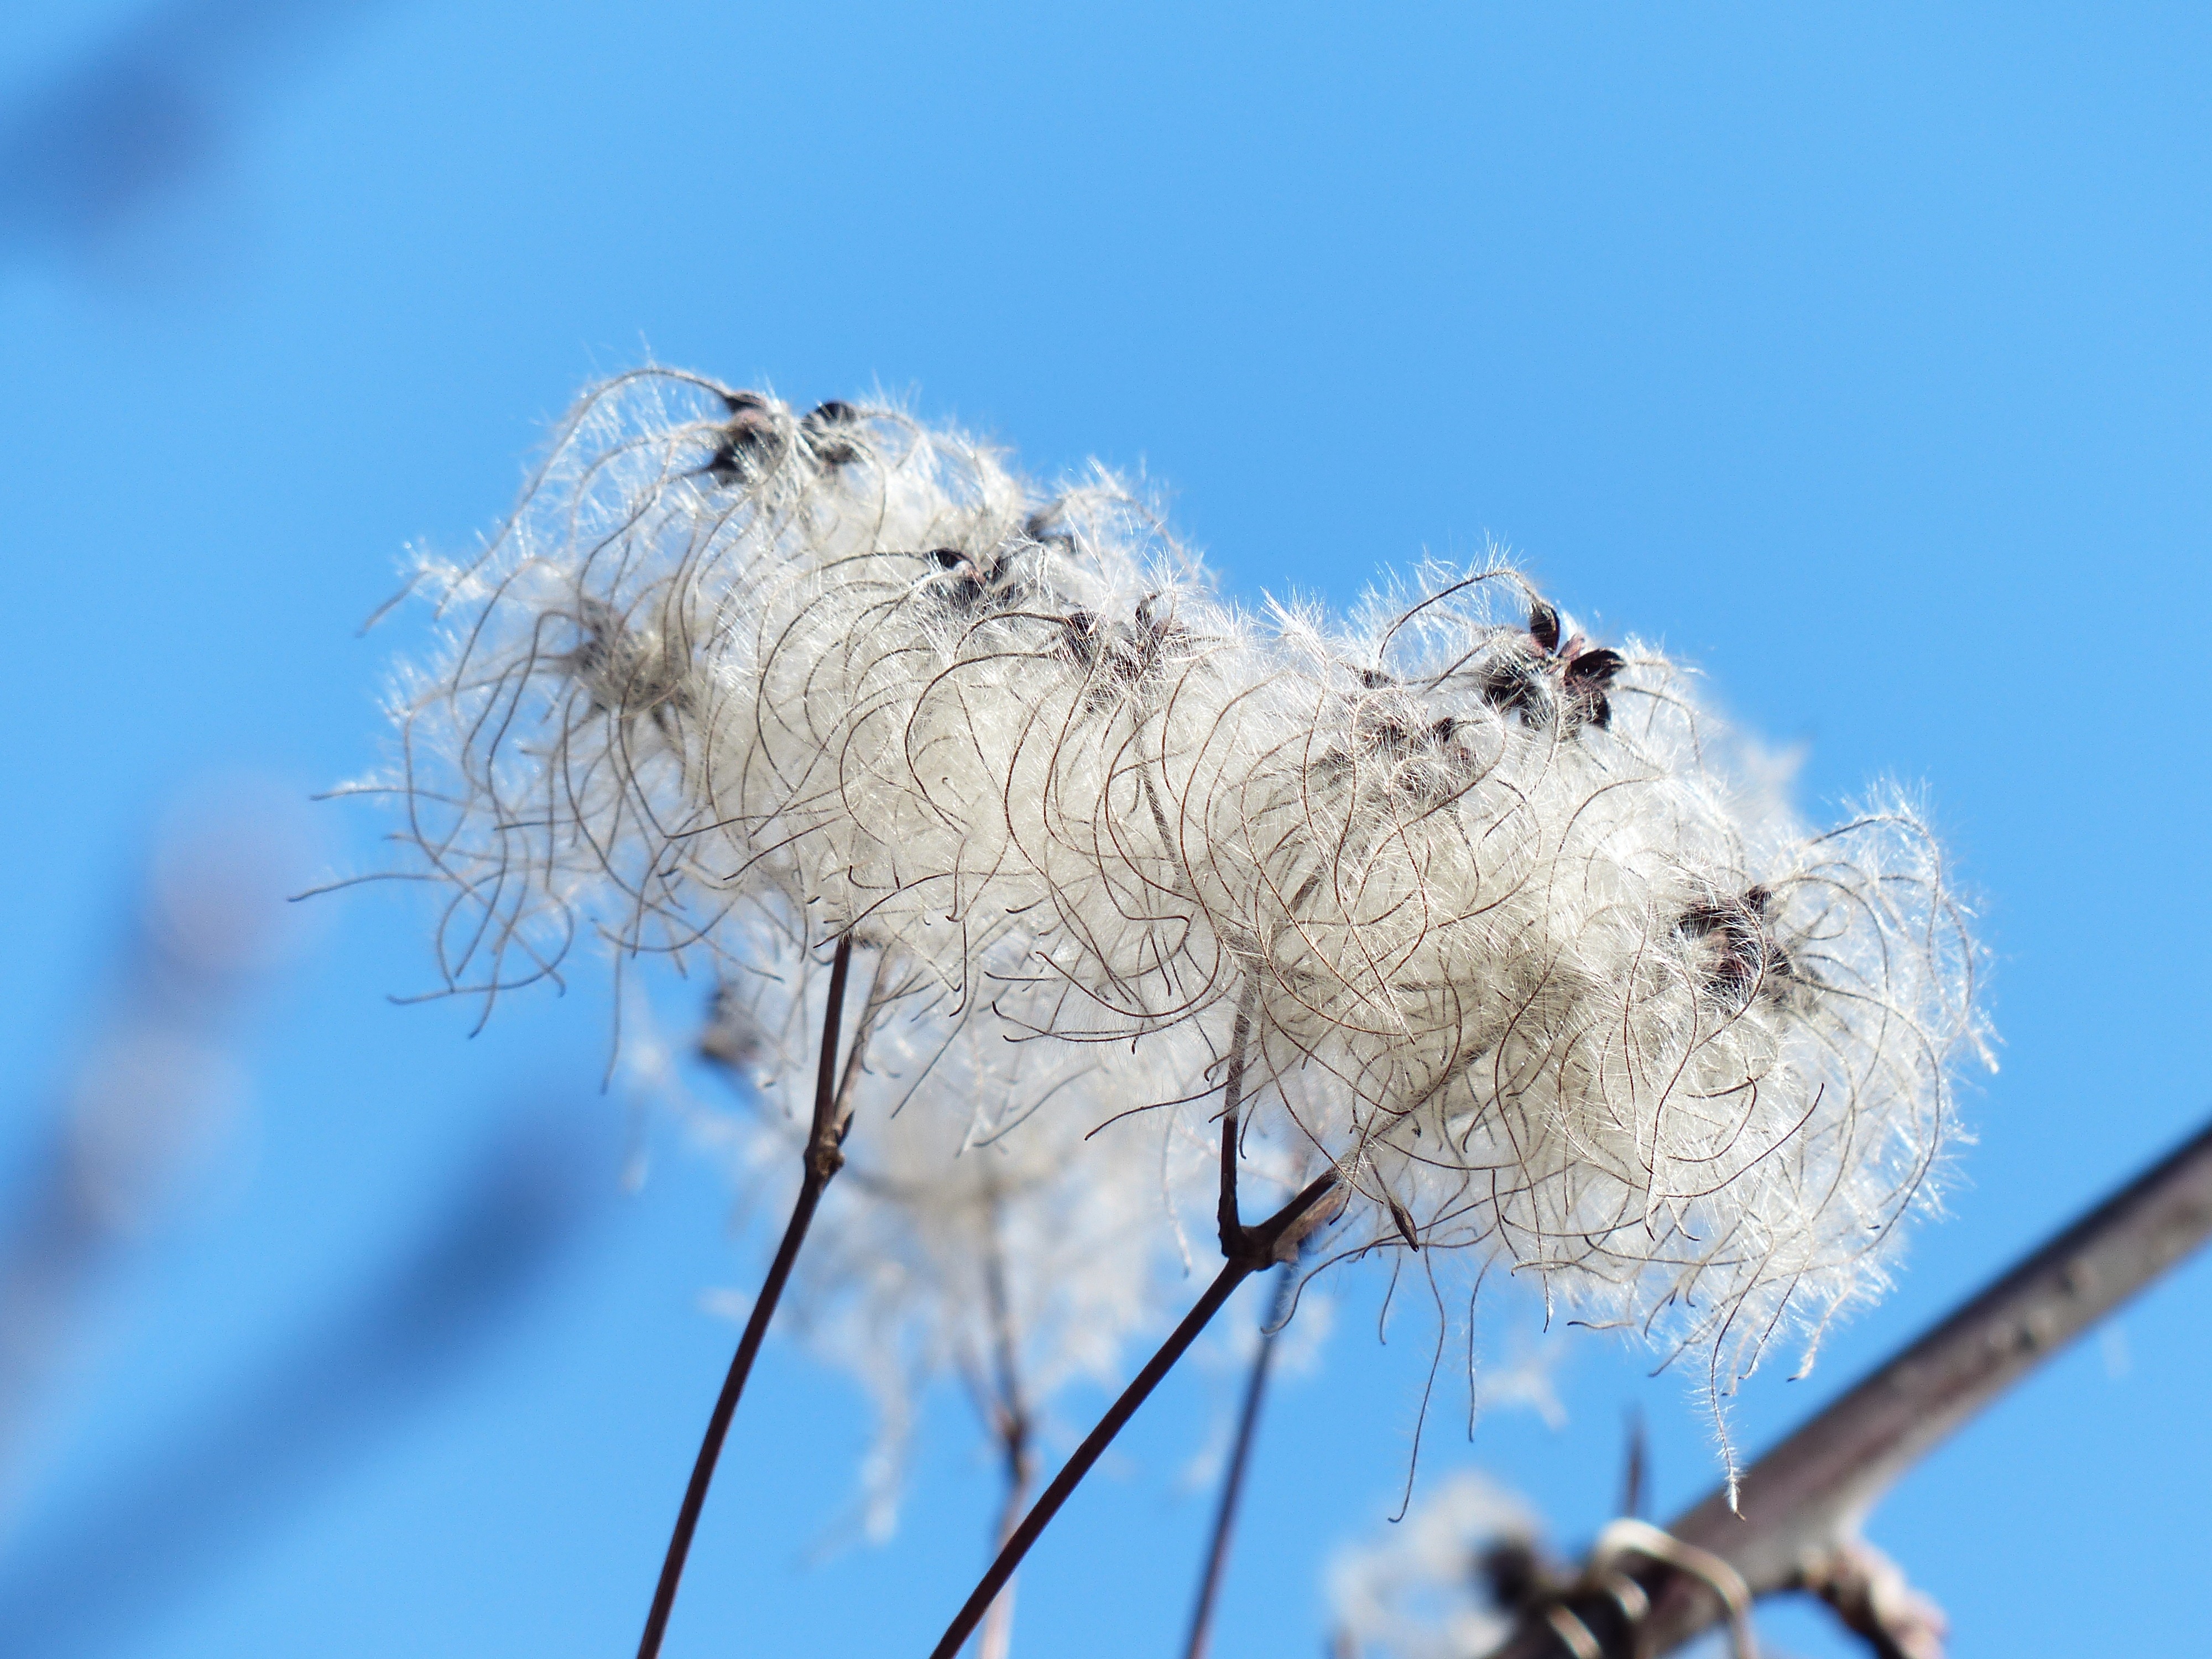
tree, grass, branch, blossom, snow, winter, plant, sky, white, stem, flower, frost, ice, fluffy, stamp, loft, season, twig, close up, pods, seeds, toxic, hairy, fruits, soft, liane, clematis, creeper, cotton, freezing, macro photography, woolly, lian, poisonous plant, clematis vitalba, hairy stamp, real clematis, plant stem, common clematis, lueln, luen, ulischwidn, waschl, liasch, niele, nun rope, narrenseil, teufelszwirn